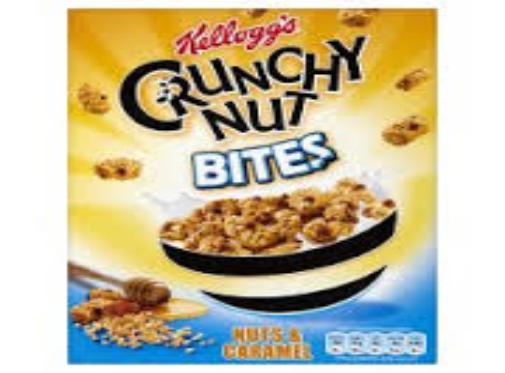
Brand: Crunchy Nut
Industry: Food